Highways in Hungary

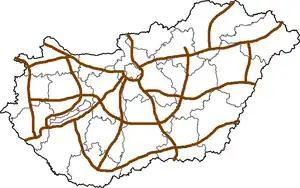
Plans in 1970s.

The first domestic design for the creation of "automobile roads" ("autómobil utak, autómobil-pályák") was the work of , who prepared the first professional concept in 1941 as his doctoral dissertation. It was made in 1941, and in some respects it was more careful than today. Although this draft would not have eliminated the radial structure starting from Budapest, it would have emphasized the highway in places where there is no main road.